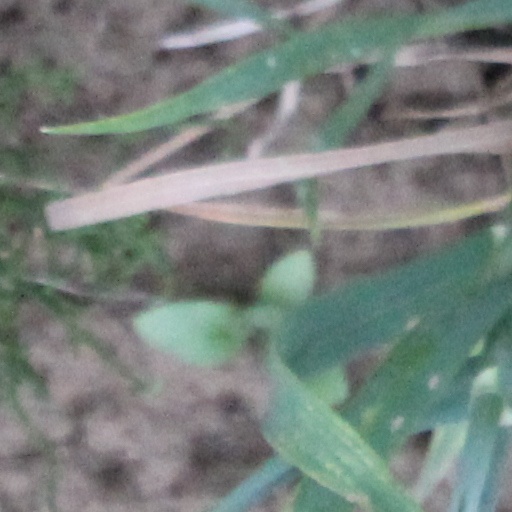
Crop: wheat